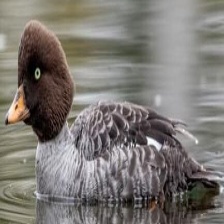
Species: BARROWS GOLDENEYE
Scientific name: BUCEPHALA ISLANDICA
ImageNet parent category: drake